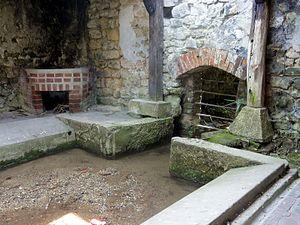
Lavoir de 1838, rebâti en 1858, établi sur un ruisseau, situé au bout de l'impasse du Lavoir, accessible depuis la rue du Moutier.